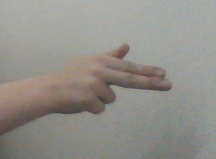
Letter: ghain